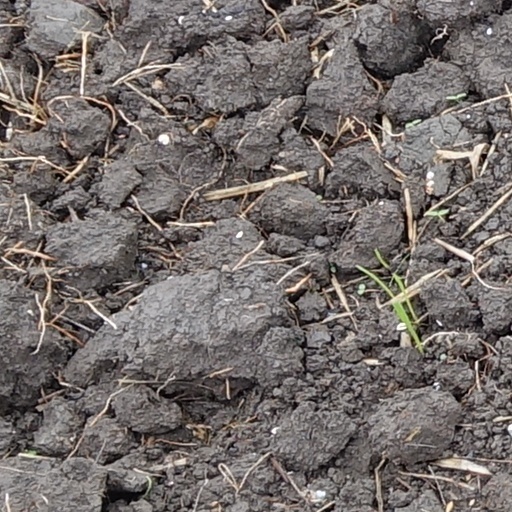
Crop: wheat